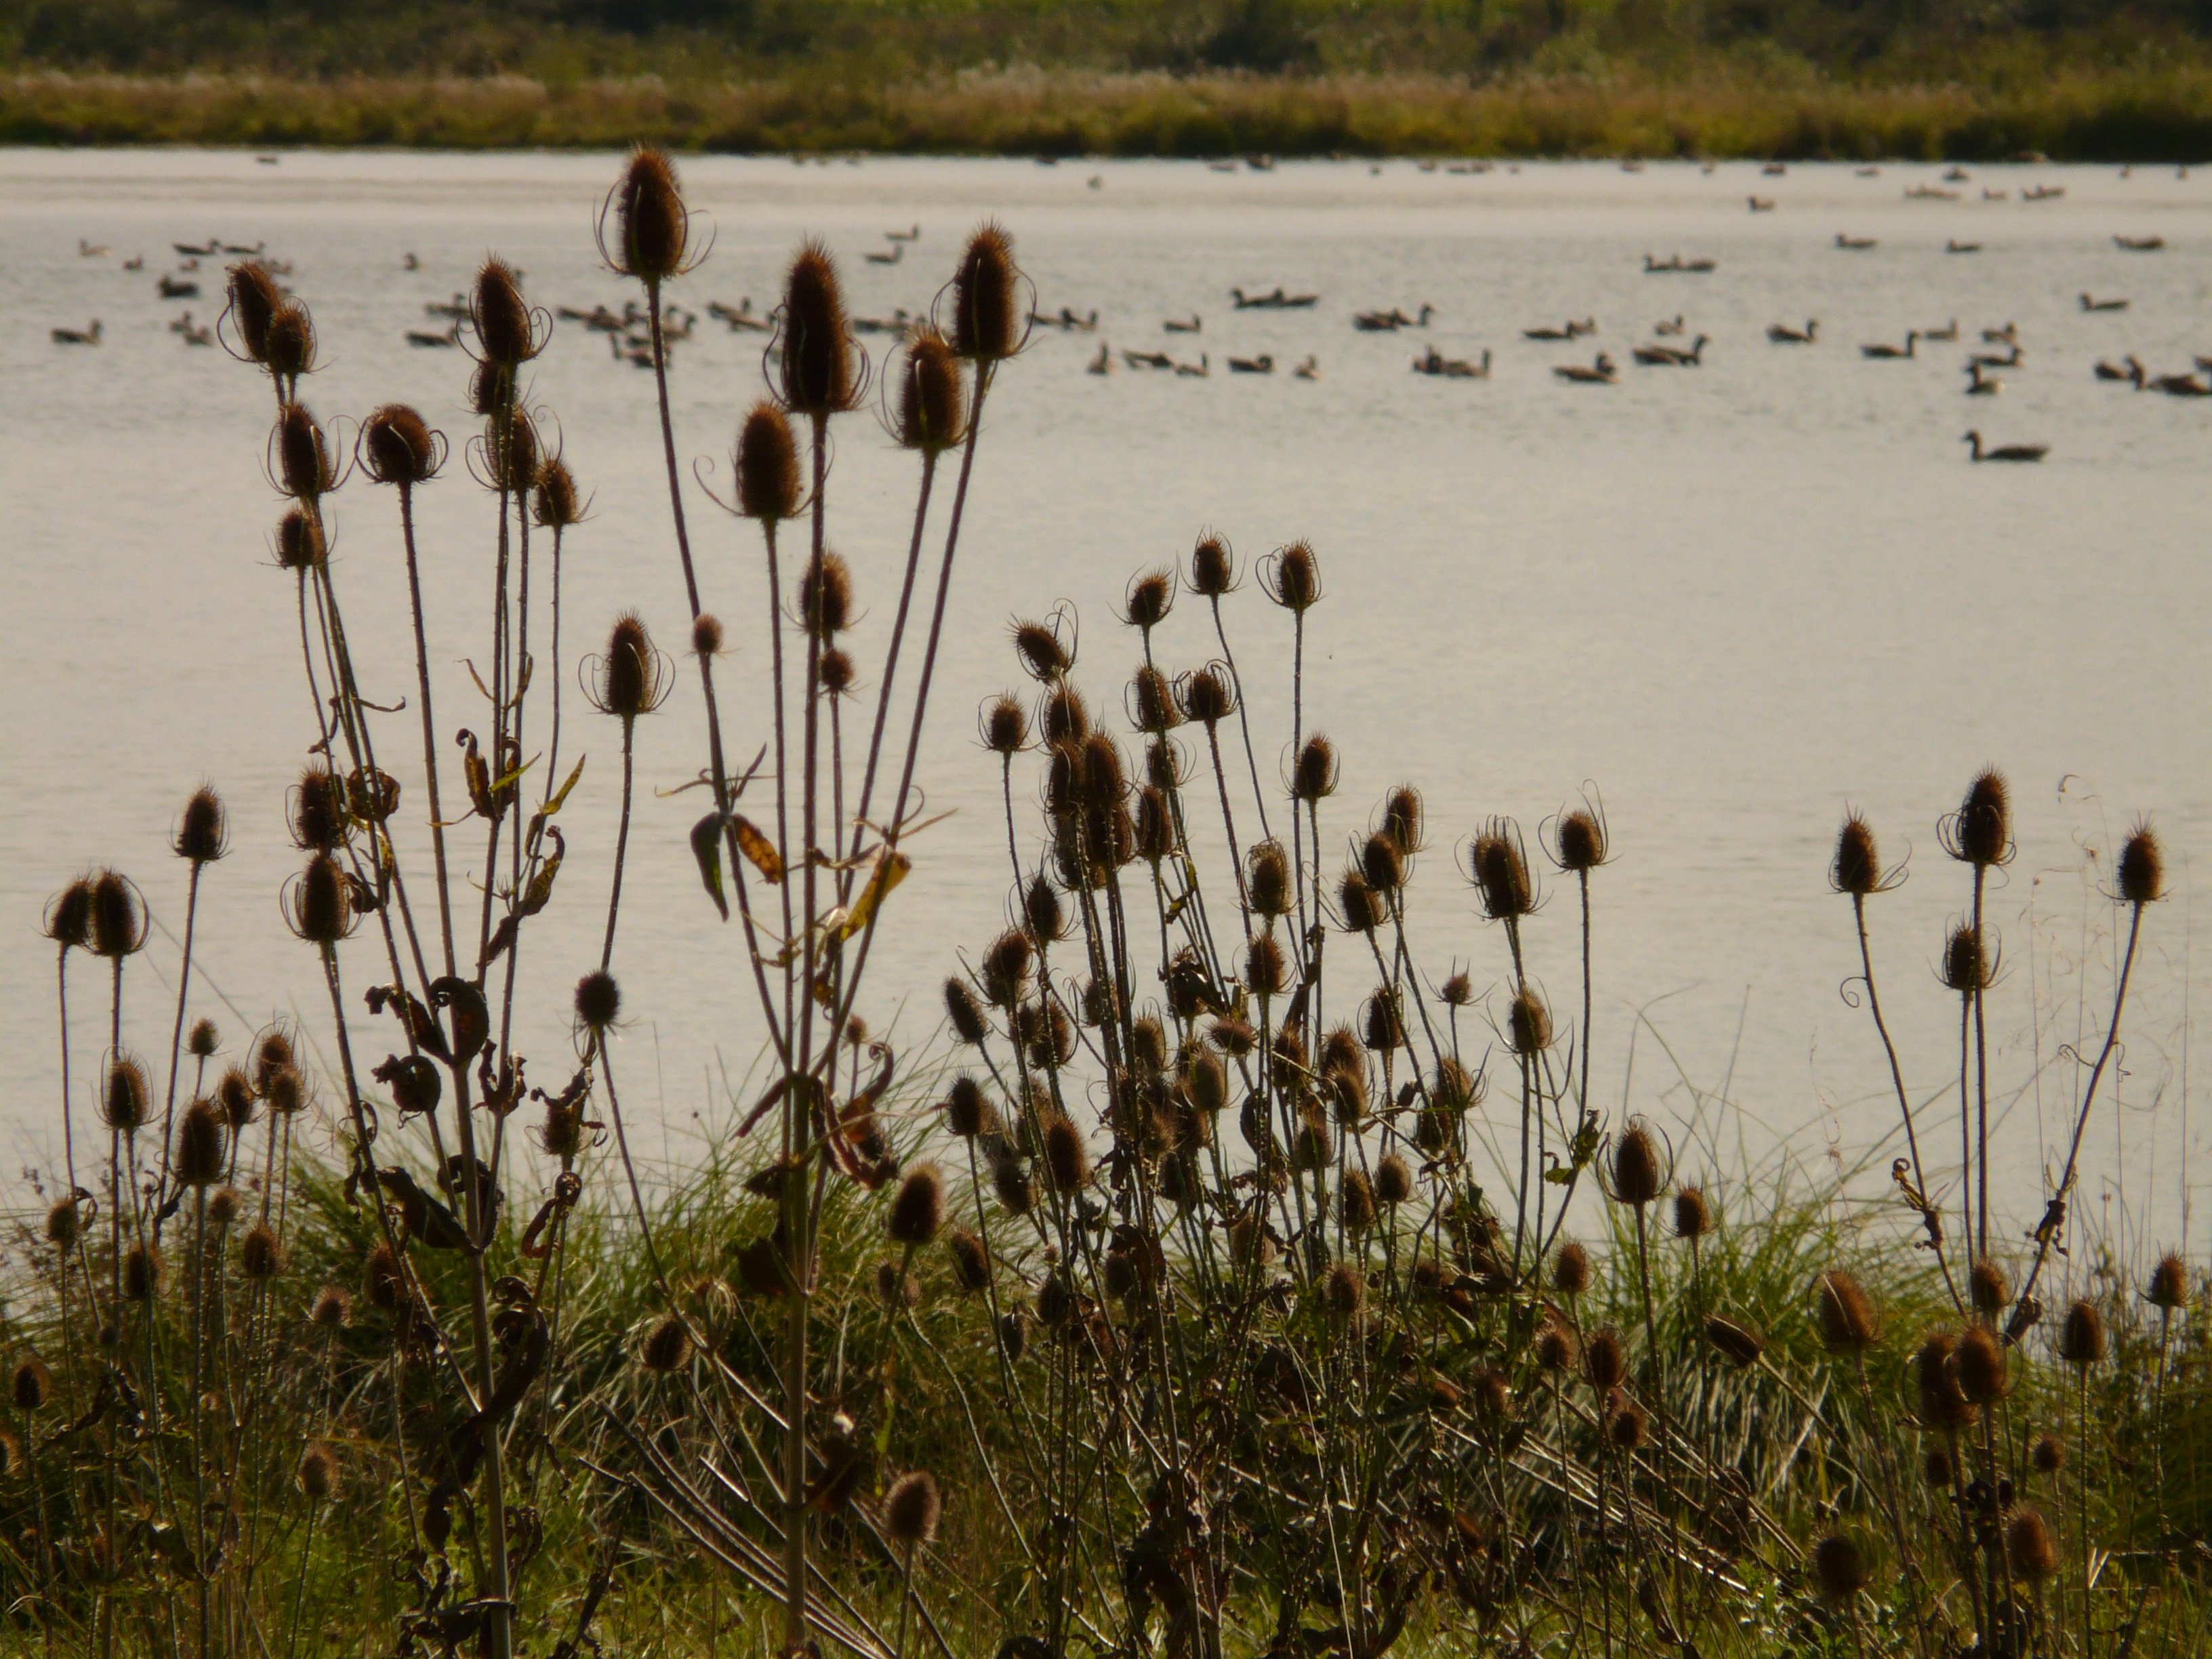
landscape, nature, grass, marsh, swamp, bird, plant, prairie, lake, flock, wildlife, fauna, geese, wetland, habitat, water bird, ecosystem, tundra, bird migration, natural environment, grass family, animal migration